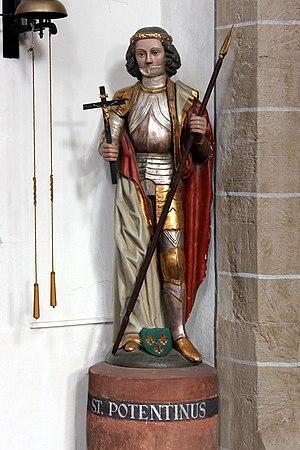
Potentinus est un Saint de l'église catholique du IVᵉ siècle. Il vivait avec ses deux fils, Félicius et Simplicius, eux aussi désignés Saints.